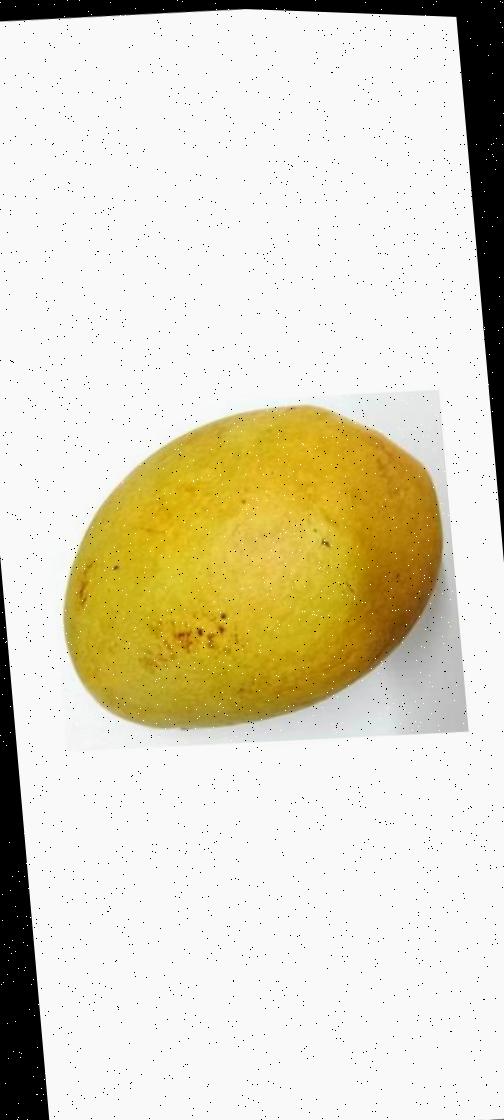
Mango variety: Bari-11